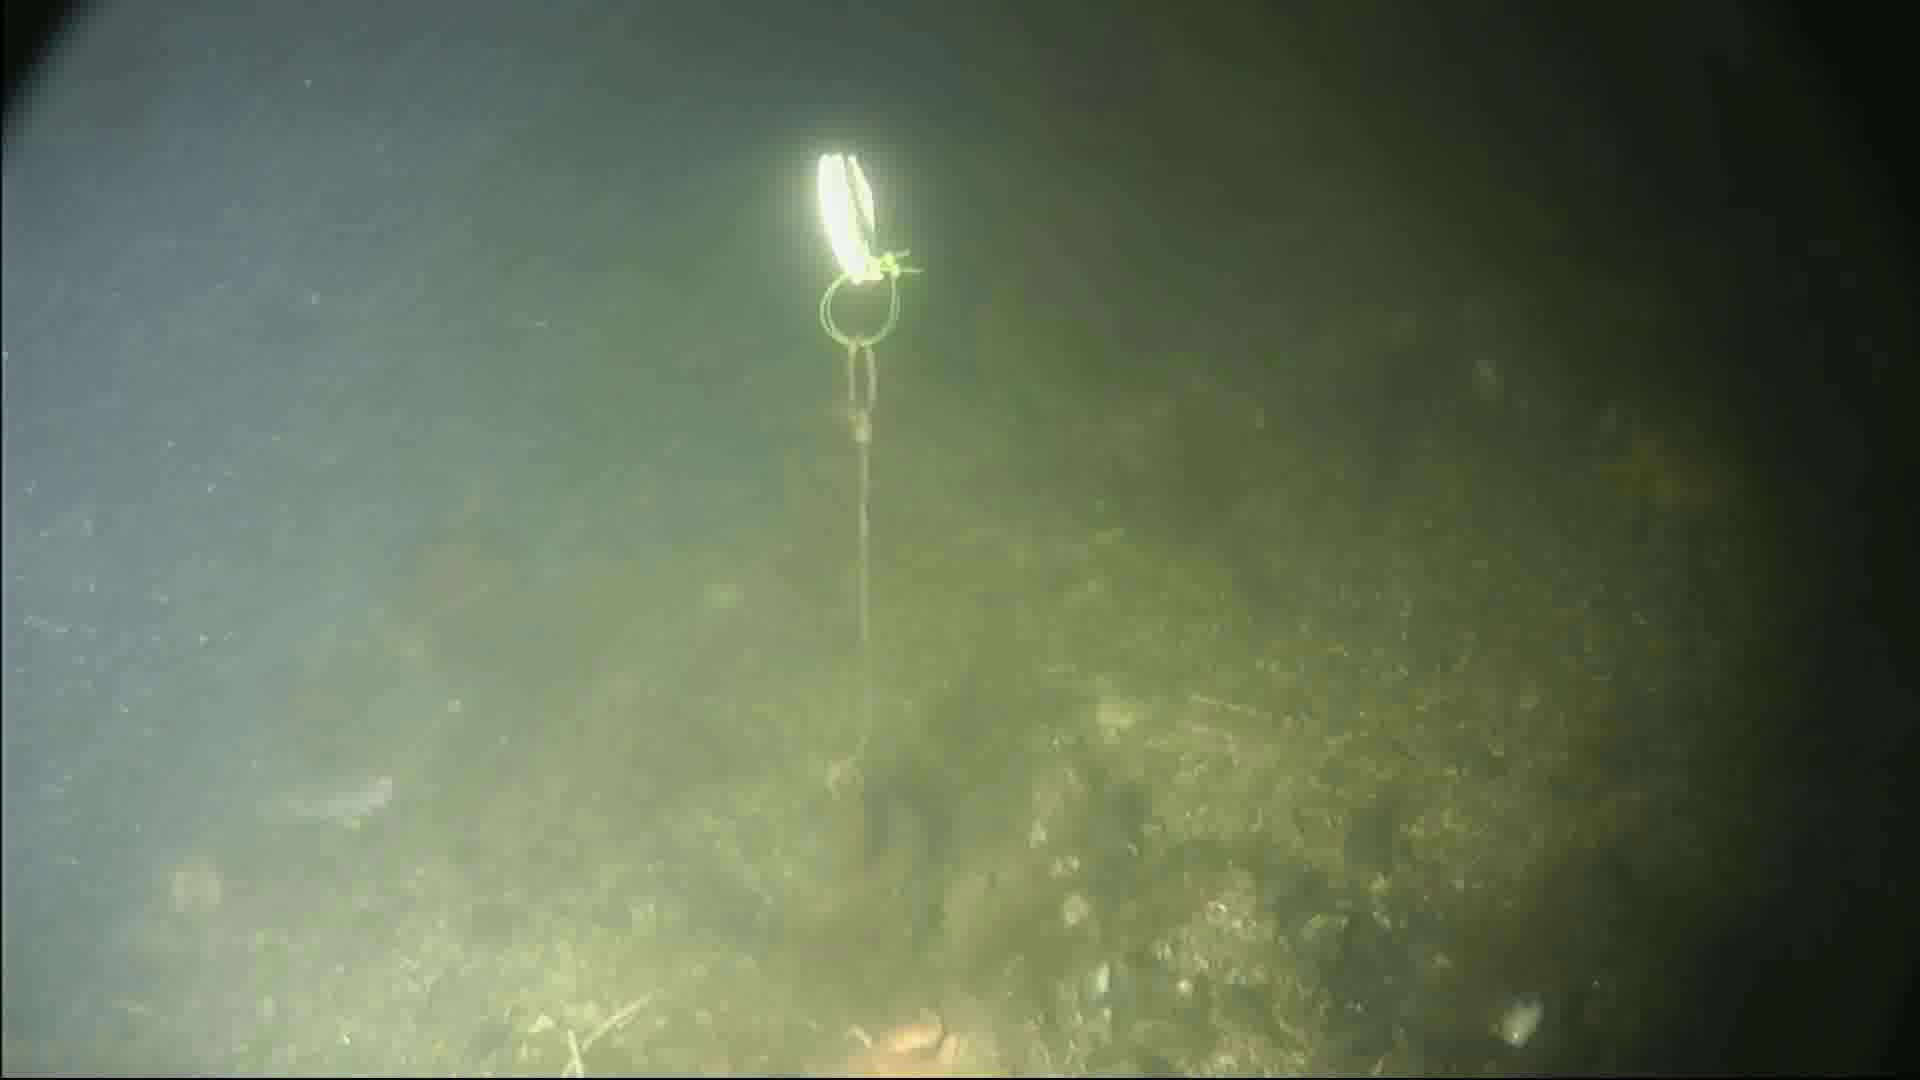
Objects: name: starfish
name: shrimp